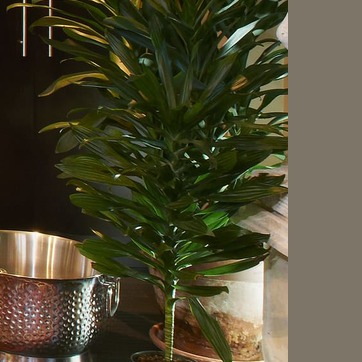
Material: foliage